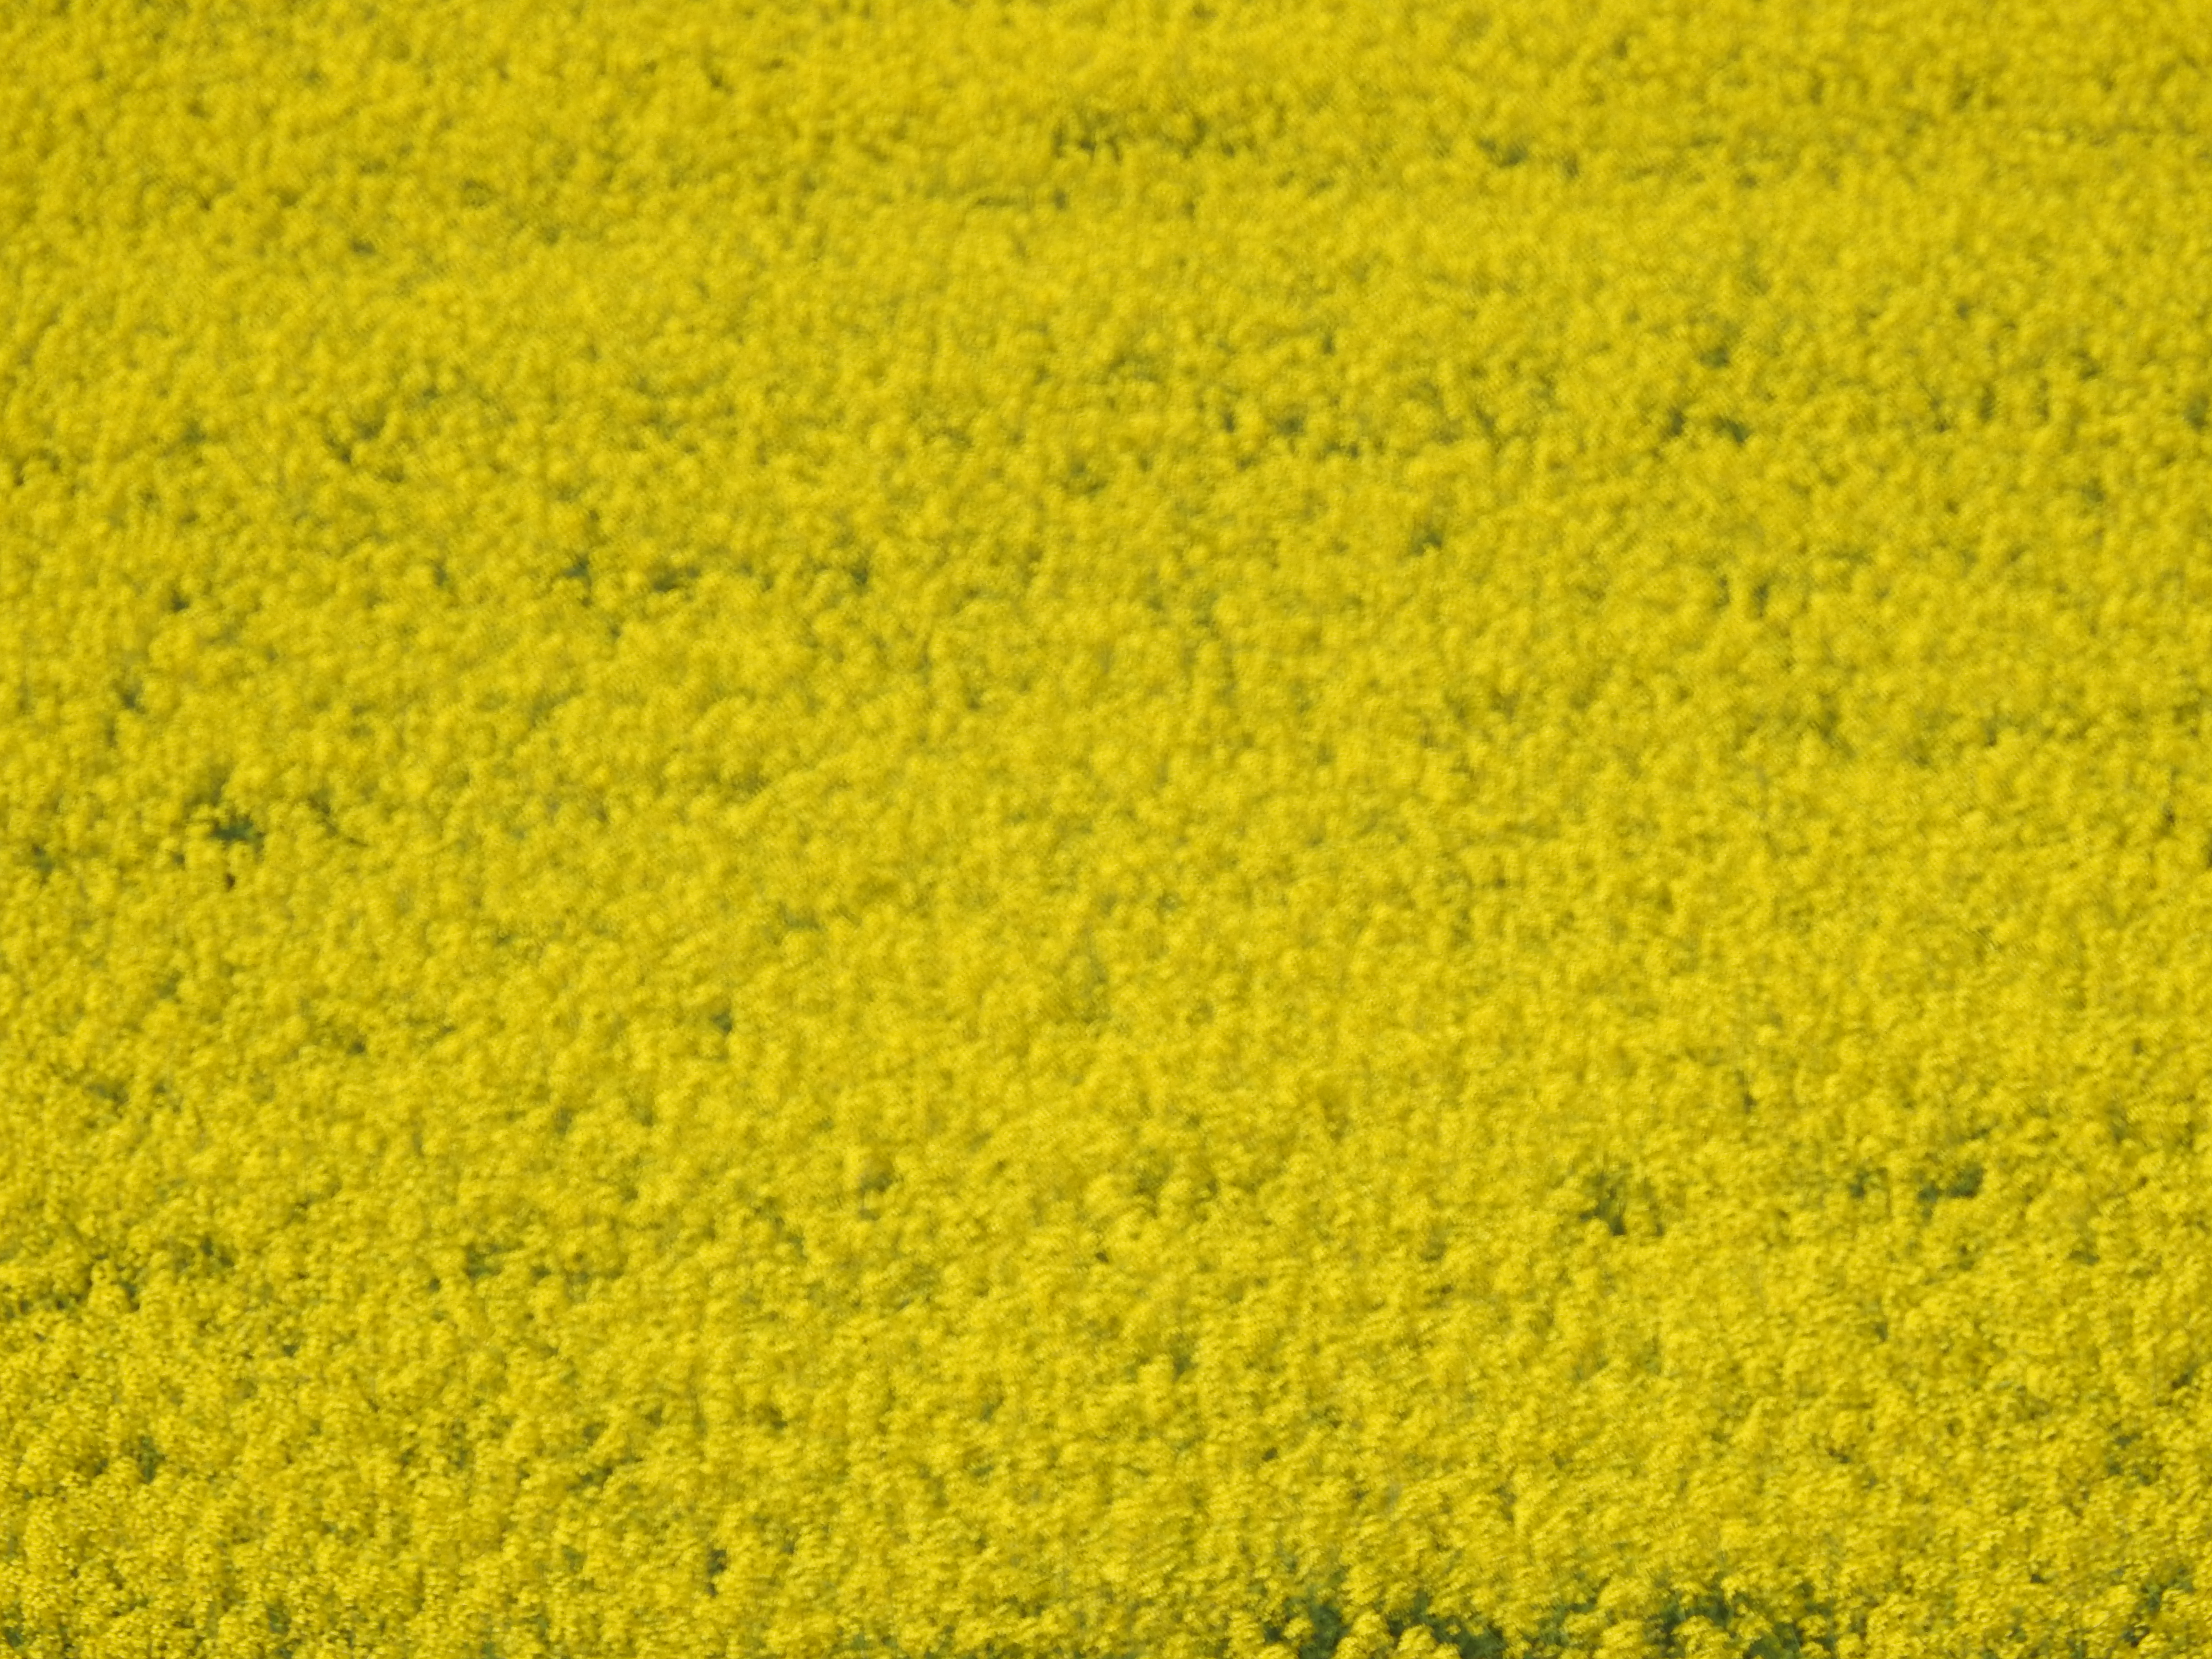
land, rapeseed, yellow, mustard plant, field, mustard, plant, mustard and cabbage family, grass, flower, flowering plant, spice, brassica rapa, crop, Mustard seed, meadow, perennial plant